Ludwig Ross

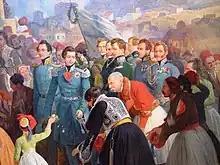
The reception of Otto into Athens on , as painted by Peter von Hess in 1839. The young Otto was a close ally and supporter of Ross throughout his career in Greece.

Ross arrived in Greece on , two weeks before the National Assembly confirmed the appointment of Otto of Bavaria as King of Greece. He was made deputy curator of antiquities at the Archaeological Museum of Nafplion, then capital of Greece, in 1832, and was received by the Greek National Assembly in the city on , presenting them with a lithograph of Otto which he had brought with him from Trieste.